History of Southeast Asia

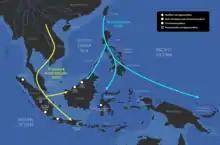
Proposed routes of Austroasiatic and Austronesian migrations into Indonesia

The Neolithic was characterized by several migrations into Mainland and Island Southeast Asia from southern China by Austronesian, Austroasiatic, Kra-Dai and Hmong–Mien speakers.